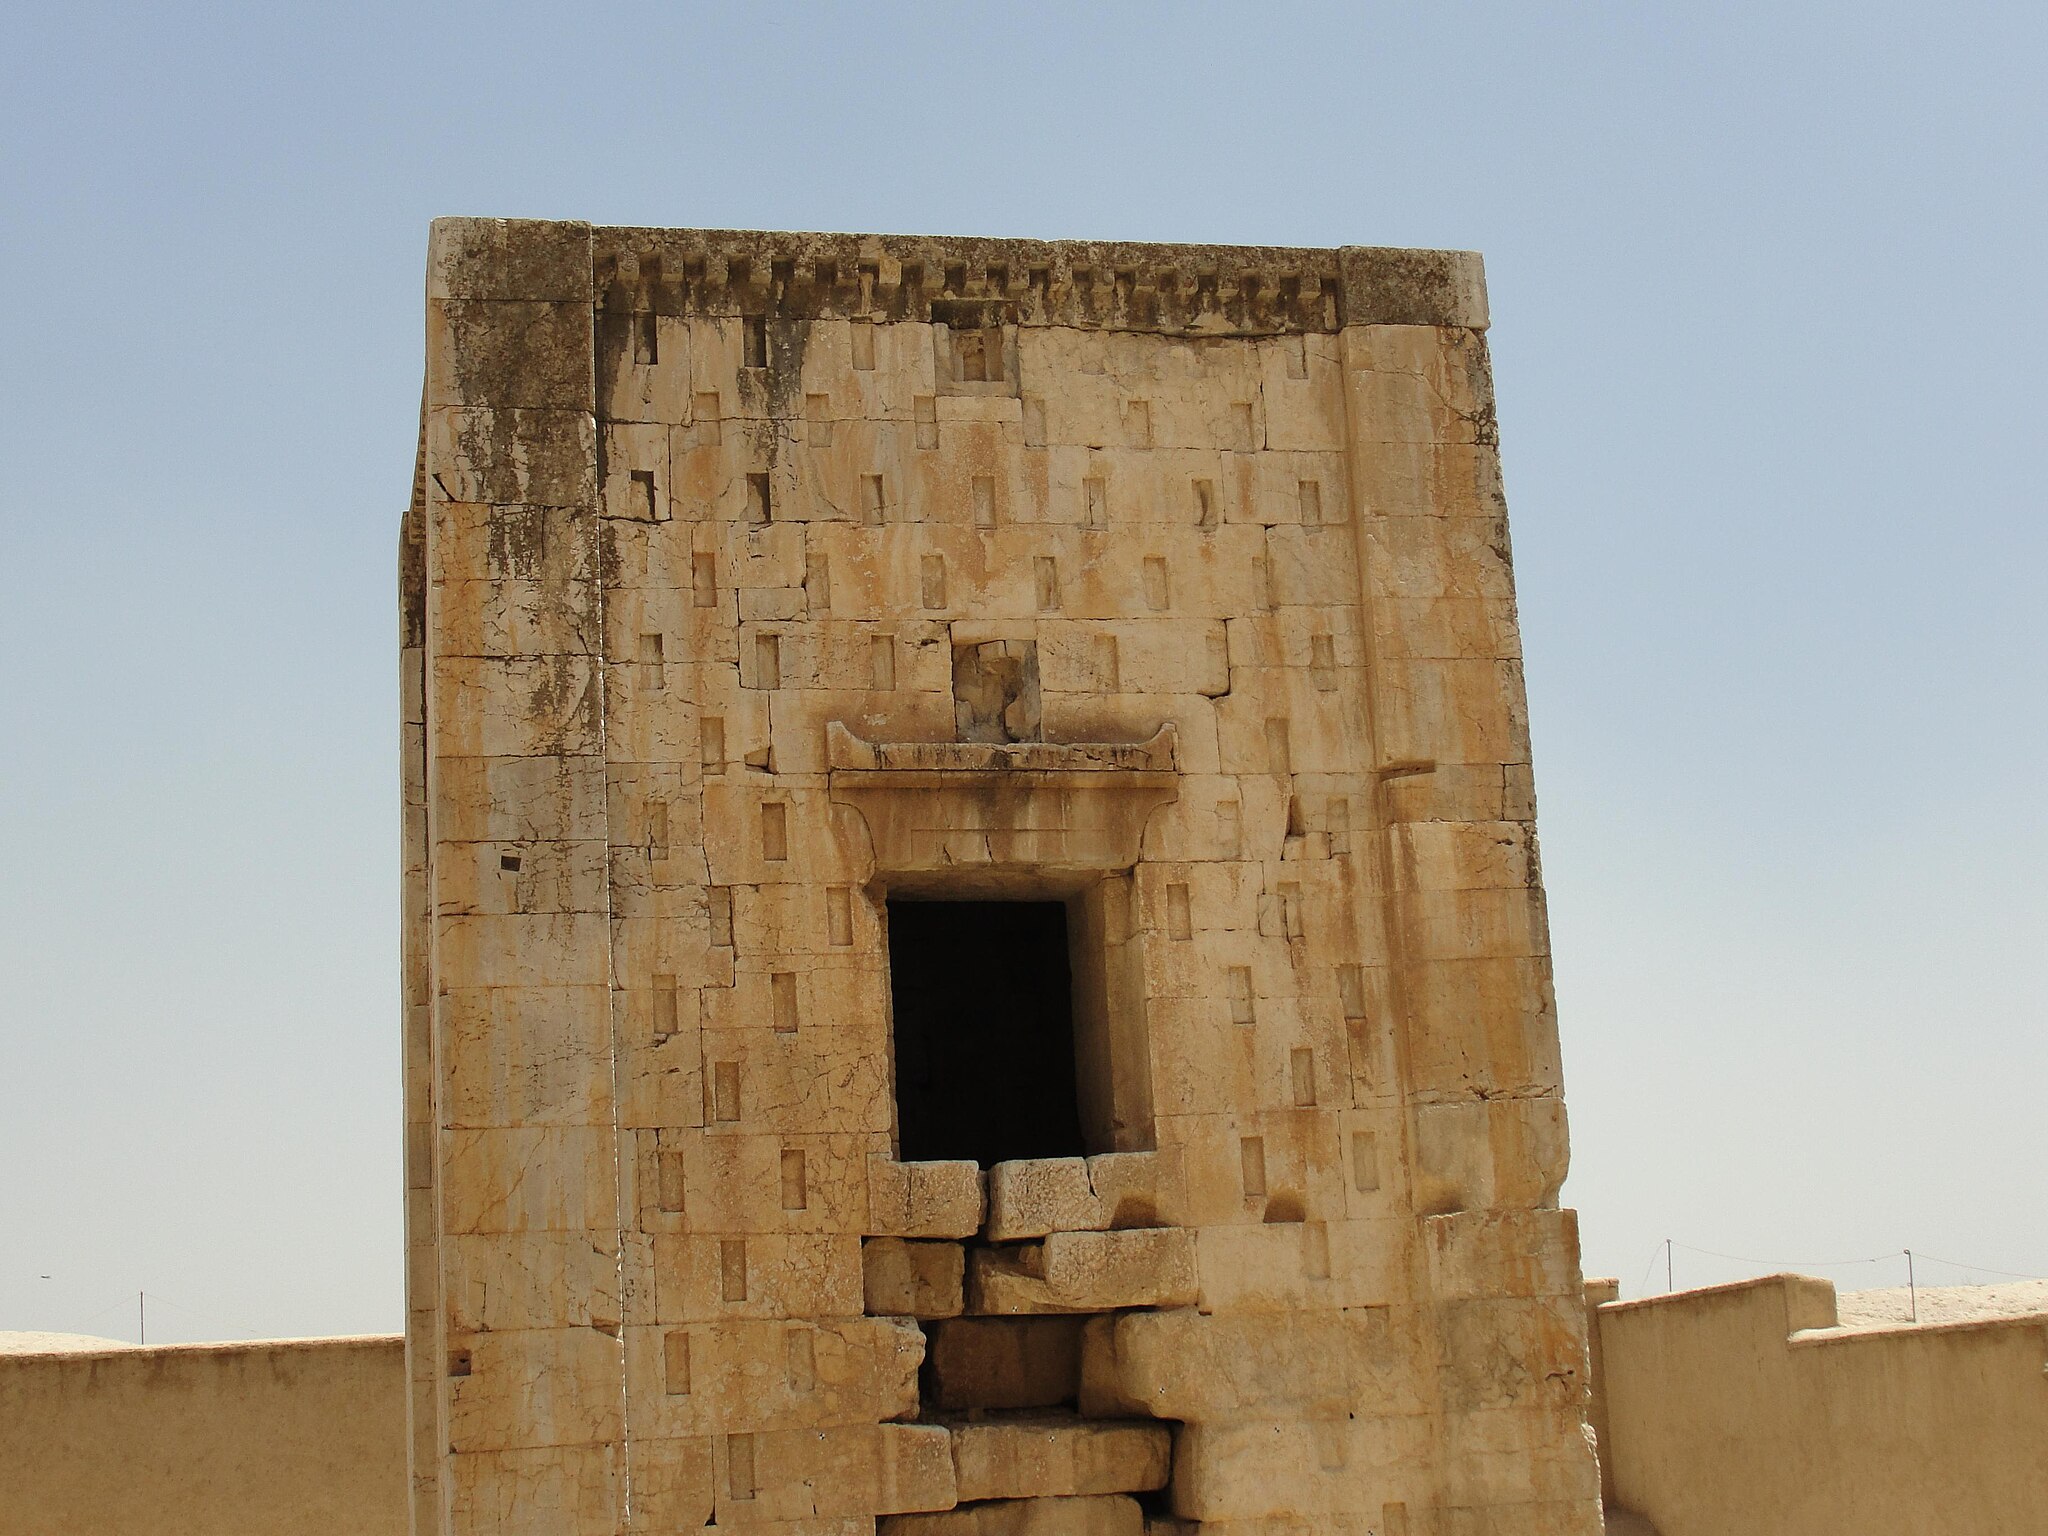
Title: Kabe Zartosht-2
Description: Ka'ba-ye Zartosht in Naqsh-e-Rostam, Iran
Date: 2010-06-24
Categories: Taken with Sony DSC-H20, Ka'ba-ye Zartosht, Self-published work